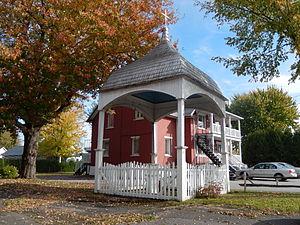
Calvaire Albert-Mondoux à Yamaska, sans le christ
Cette liste recense les biens du patrimoine immobilier de la Montérégie inscrits au répertoire du patrimoine culturel du Québec. Cette liste est divisée par municipalité régionale de comté géographique.
Yamaska est une municipalité dans la municipalité régionale de comté Pierre-De Saurel au Québec, située dans la région administrative de la Montérégie.